Thomas Donohoe

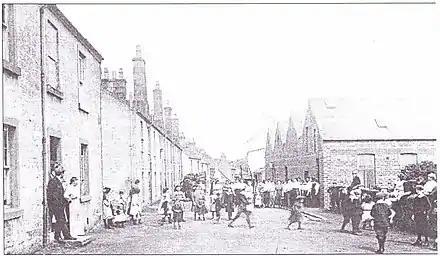
Burnside Terrace. 1910. Originally called Spinners Land. Now known as Riverside Terrace.

Thomas' parents, Patrick Donohoe and Mary Ann Sloan, were Irish immigrants. Patrick was born in County Wicklow and is known to have links to Stratford-on-Slaney. That town had extensive calico printing works. Patrick and his parents worked in this industry.